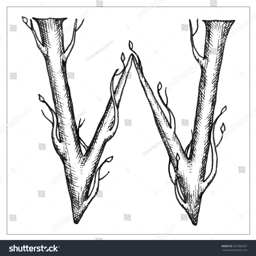
hand drawn cursive font in the form of tree branches .